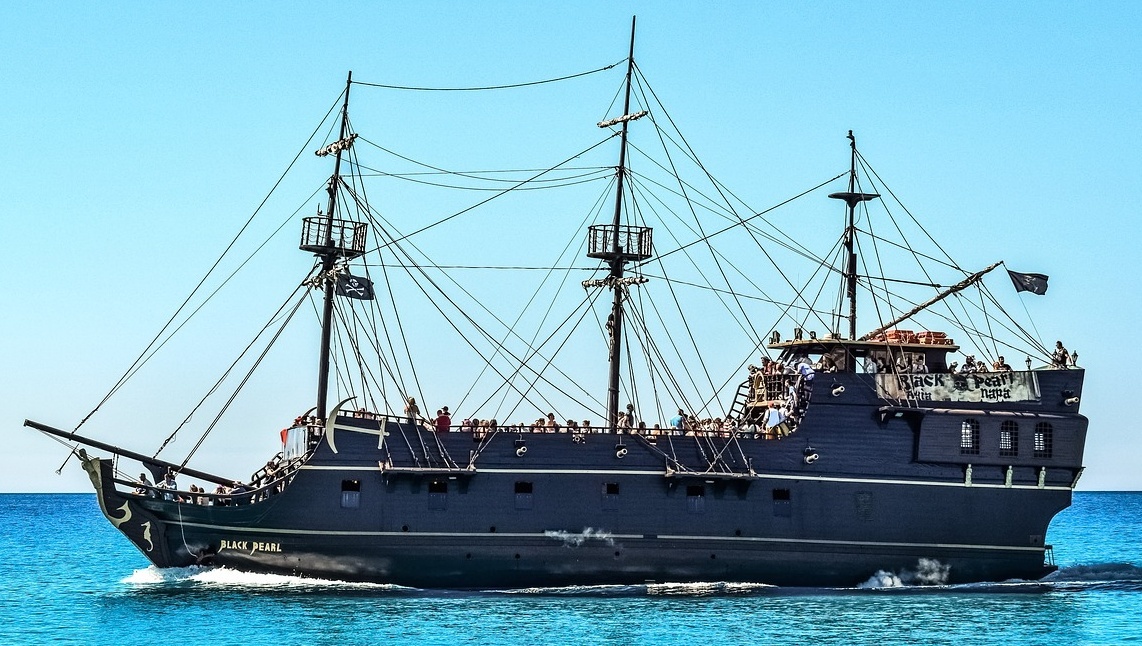
Vehicle type: Ships